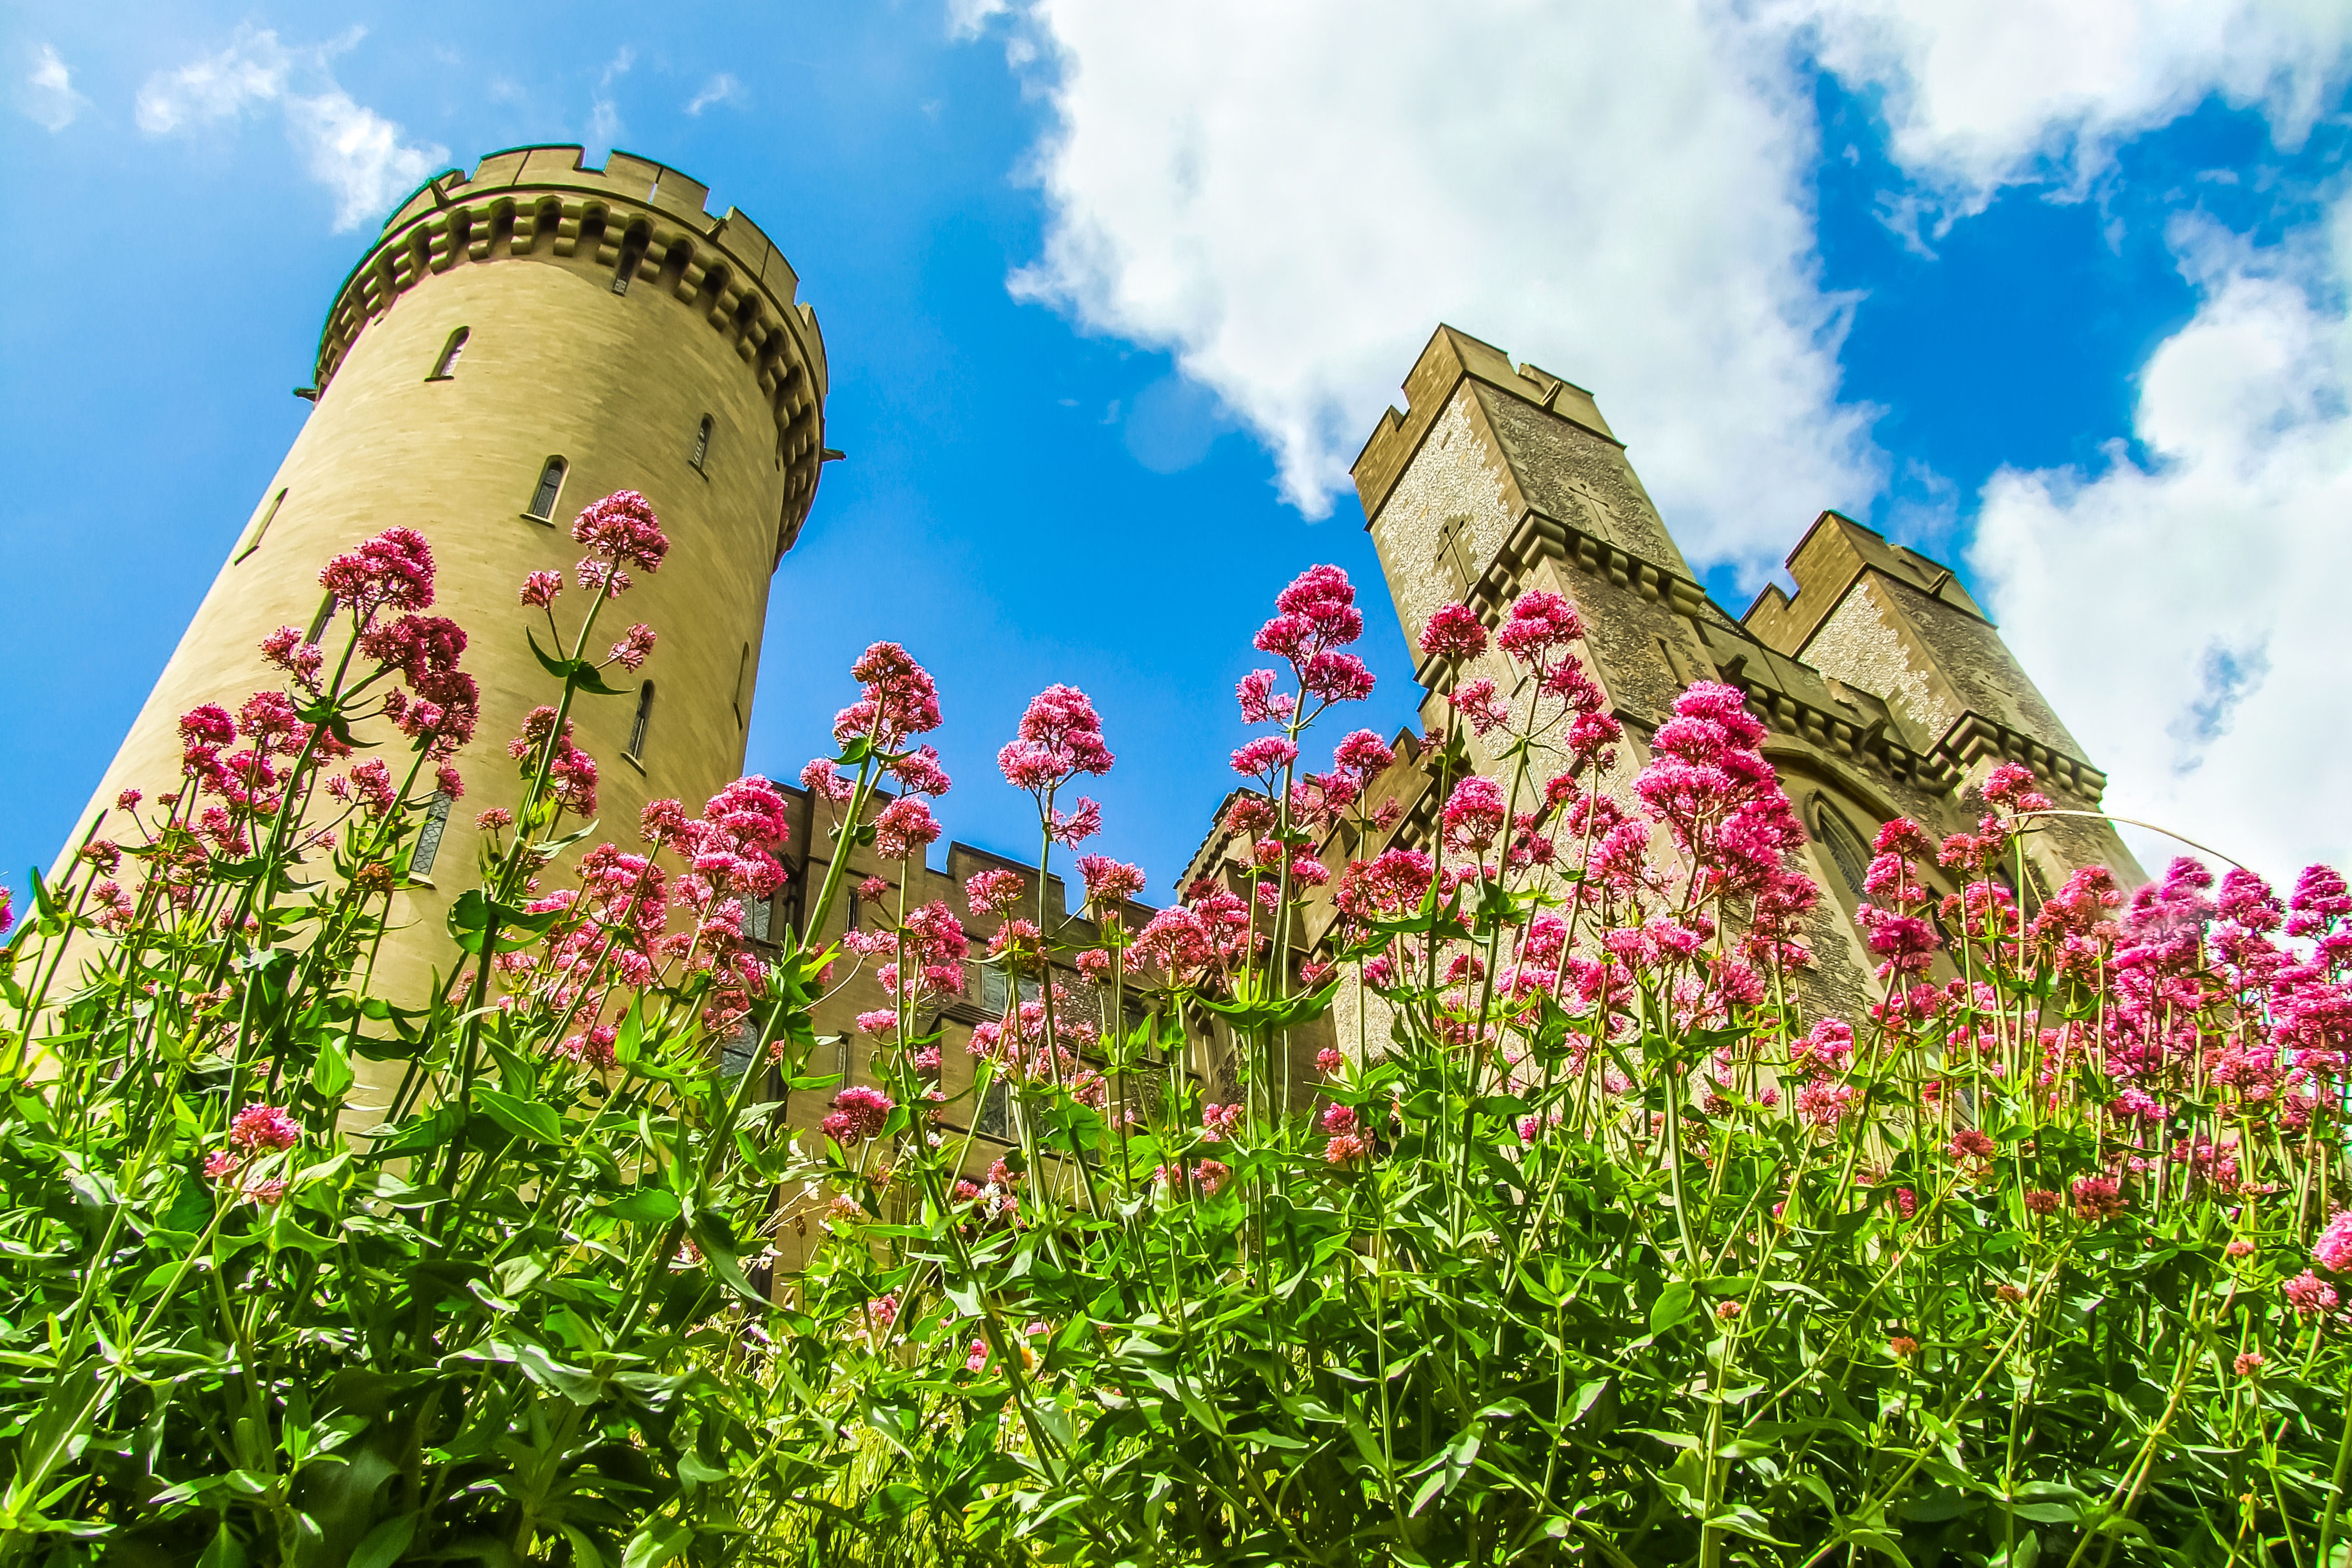
grass, plant, lawn, meadow, flower, monument, flora, england, ecosystem, arundel castle